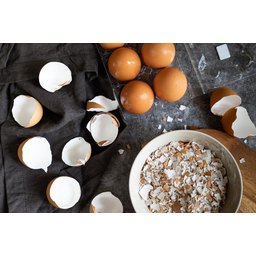
Label: trash